Mount Tarampa State School

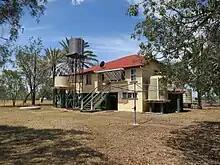
Teacher's residence (rear view), 2014

The teacher's residence is a highset timber-framed, weatherboard-clad building that stands on concrete stumps and is protected by a corrugated metal-clad hipped roof. The building addresses Profkes Road to the east, with bedrooms and living rooms along the north and east sides, and a kitchen with projecting stove alcove at the southwest corner. The interior is accessed via central front (east) and rear (west) timber stairs that lead to verandahs. The front verandah has timber posts and a two-rail battened balustrade, and the rear verandah has been enclosed with weatherboards to form a living space. The extension on the north side comprises a living space with a bathroom in the northwest corner. Verandah walls are single-skin, lined with v-jointed tongue-and-groove boards. The building has a variety of timber-framed windows, including original double-hung windows-those on the southern elevation are sheltered by original timber-framed hoods with battened cheeks. The understorey has timber batten screens fixed between concrete stumps; the southwest corner has been enclosed to form a utility room.